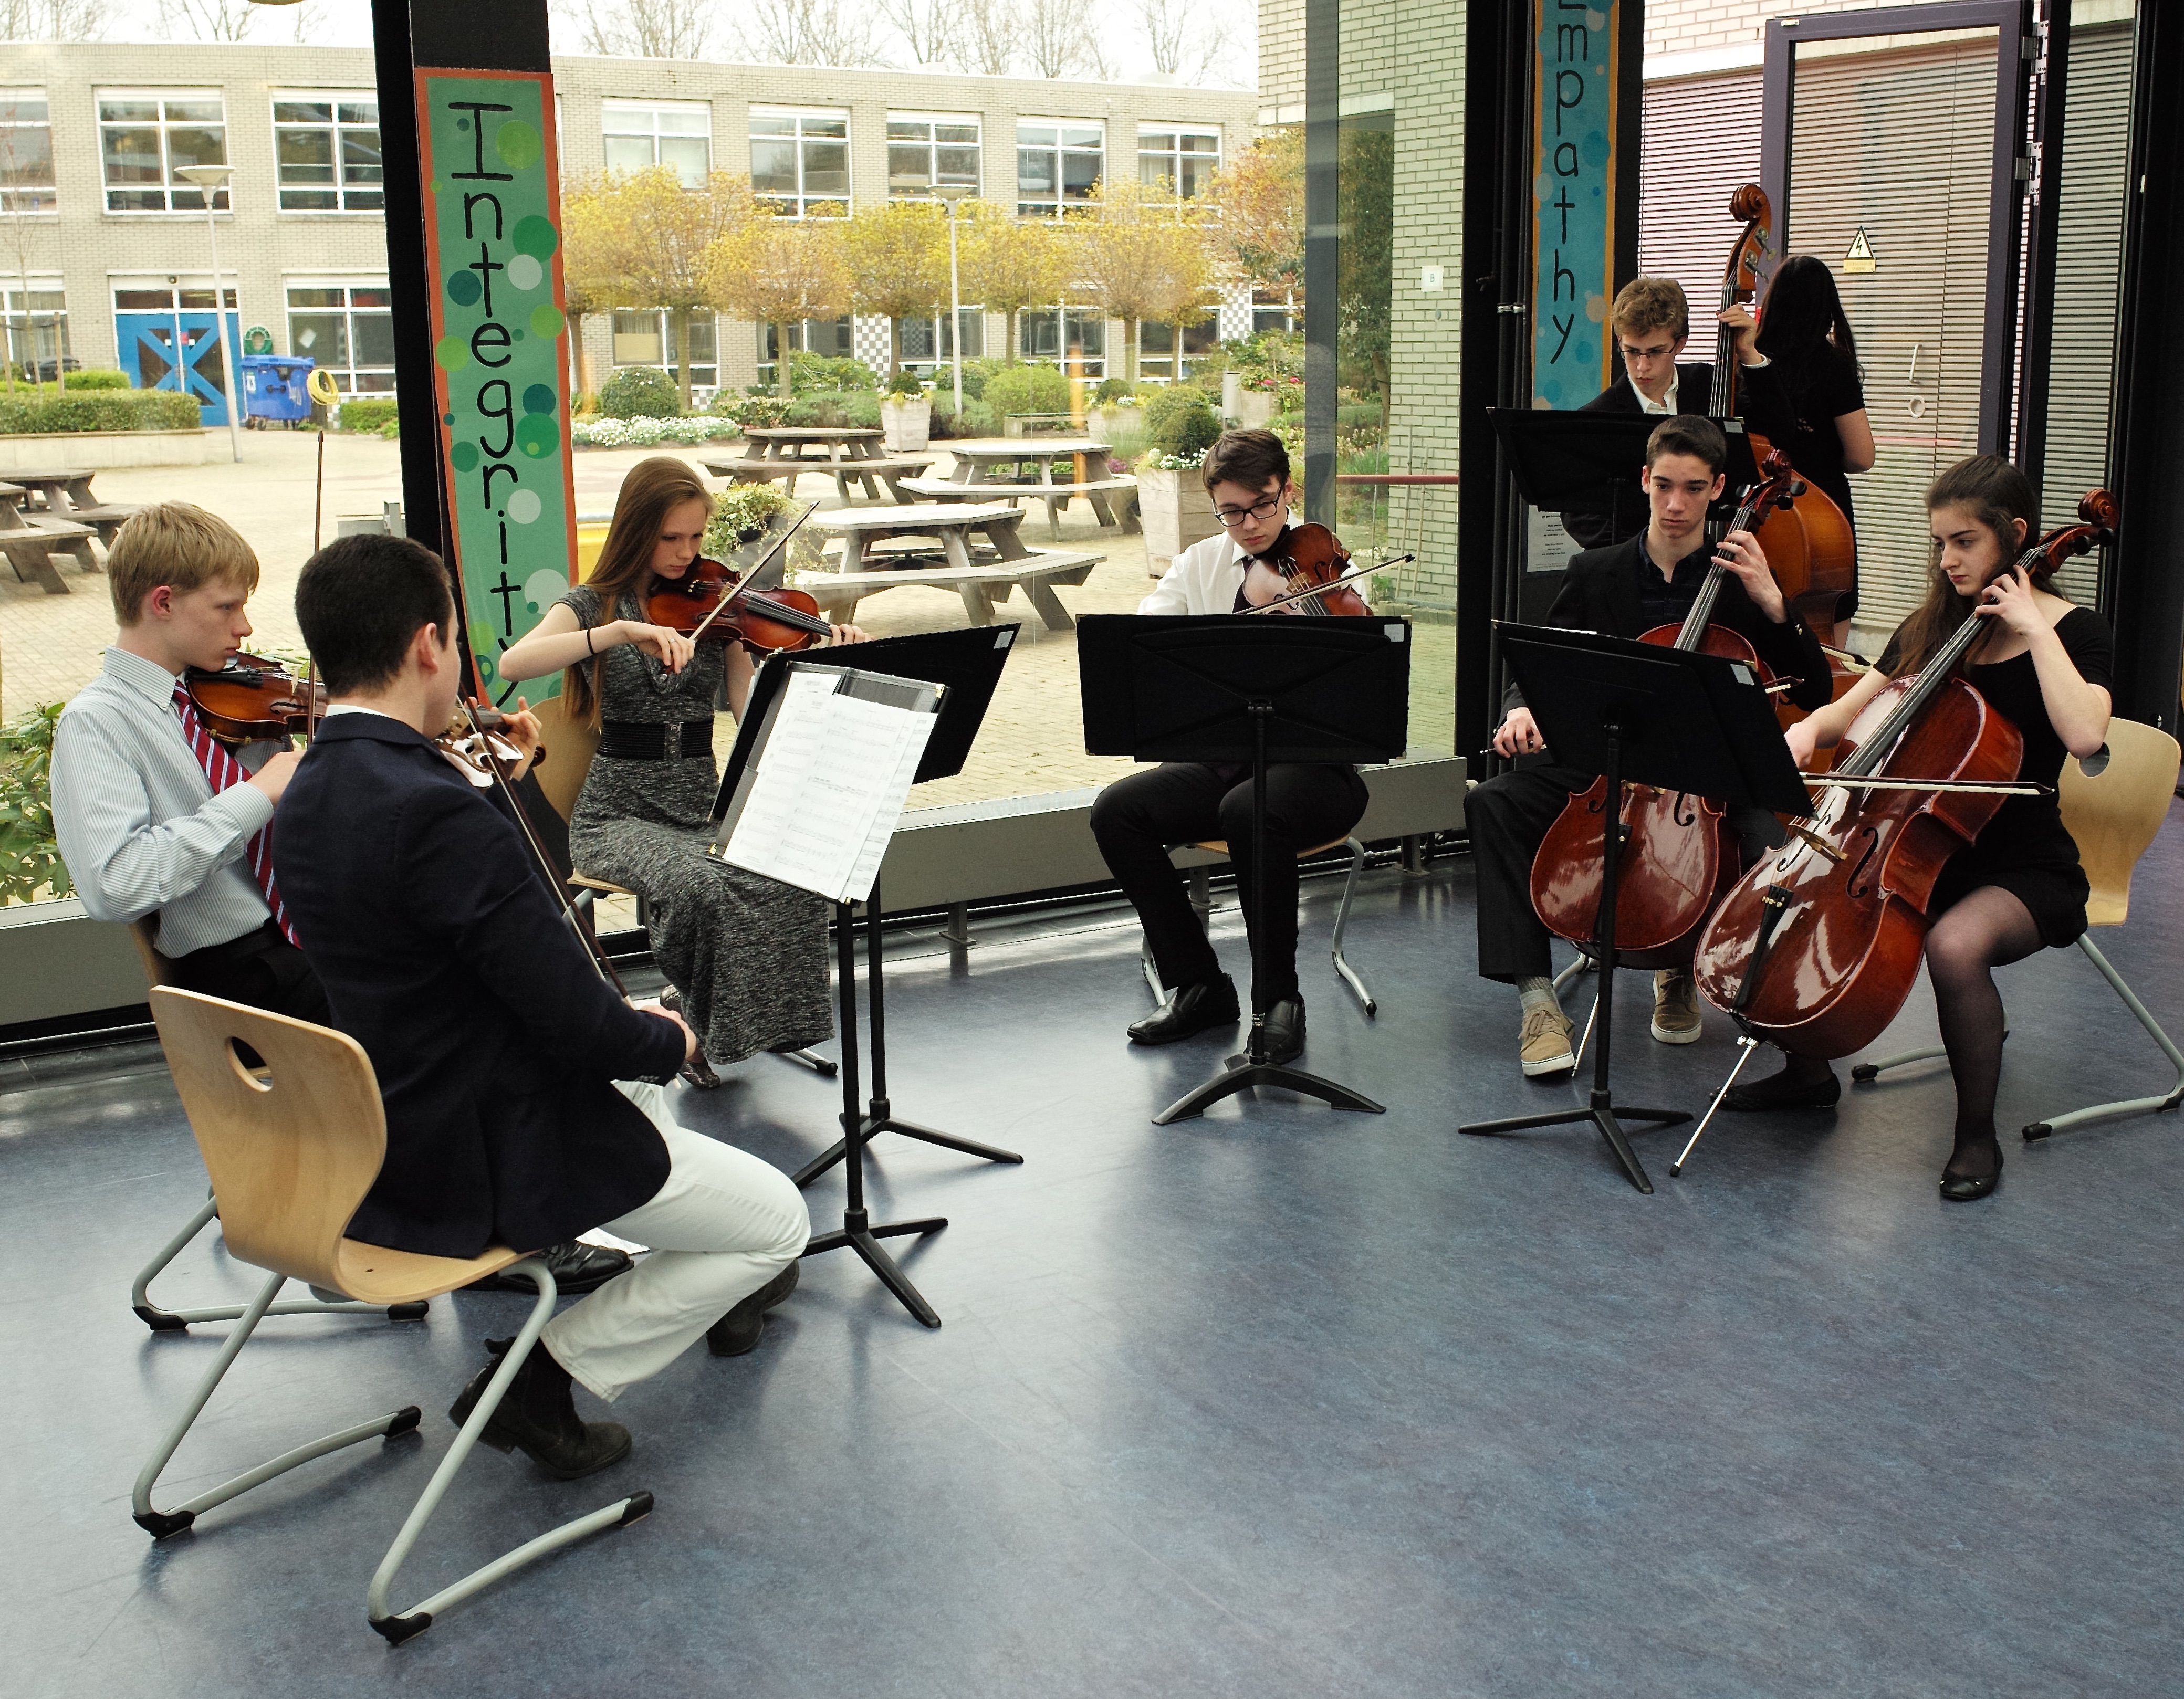
musician, ash, 2015, national, holland, hague, netherlands, m, american, society, orchestra, honor, school, leica, 240, nhs, induction, string instrument